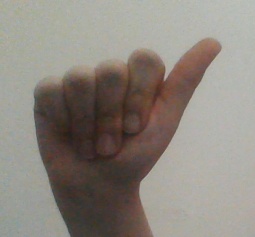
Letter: dhad